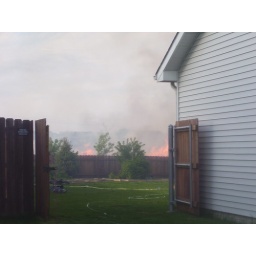
Fire in the field behide our house